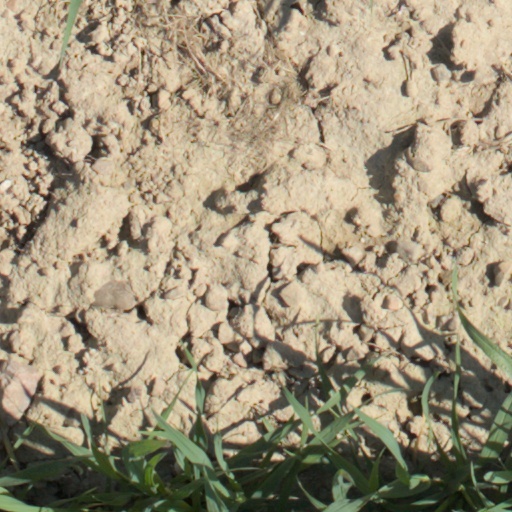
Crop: wheat